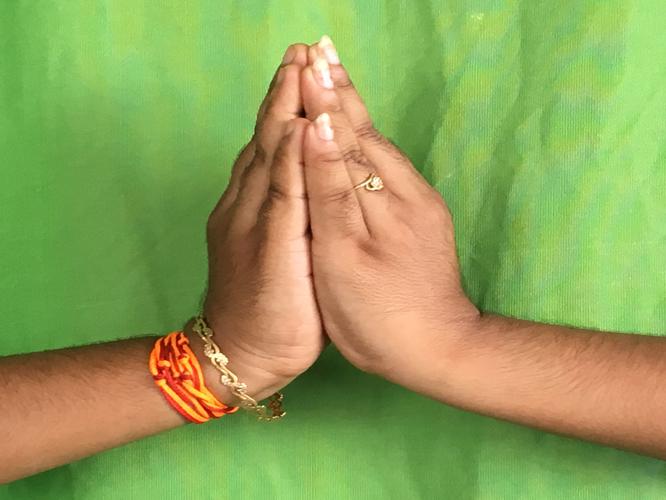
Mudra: Kapotham
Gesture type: double_hand